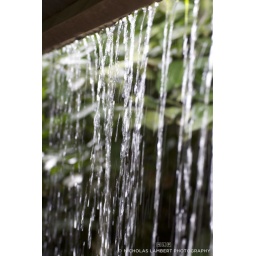
Water Droplets coming down off a roof in the tropical bird house at Twycross Zoo.